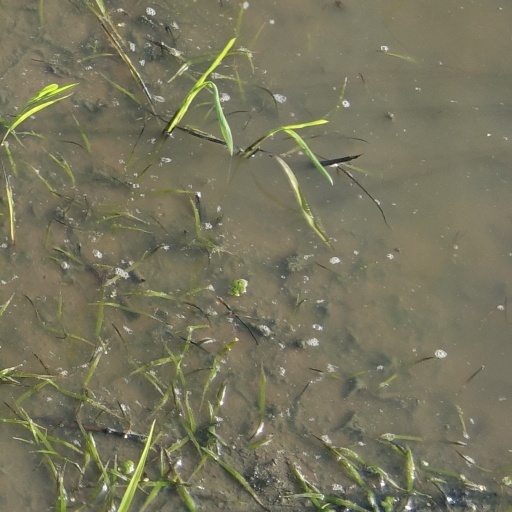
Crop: rice